Temple of the Sun (Palenque)

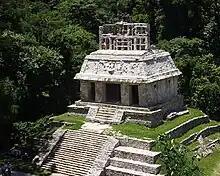

The Temple of the Sun is a ceremonial Maya temple dedicated to the Maya sun god K'inich Taj Wayib' or God GIII one of the three patron deities of the ancient city of Palenque located in Chiapas, Mexico.